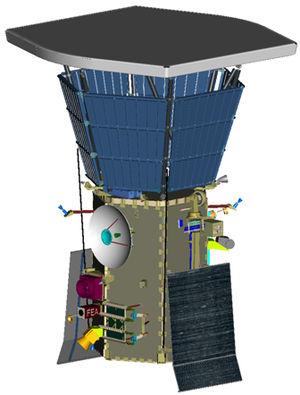
Schéma de la sonde spatiale solaire Solar Probe + de la NASA dont le lancement est planifié en 2018. Les panneaux solaires sont en position repliée